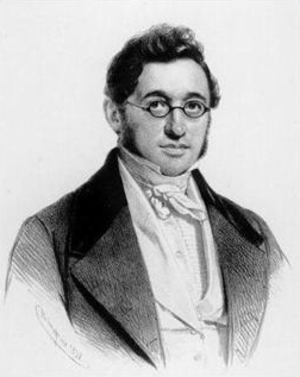
Portrait de Guillaume Van Volxem, bourgmestre de Bruxelles
Guillaume-Hippolyte Van Volxem, né à Bruxelles le 13 février 1791 et mort le 17 avril 1868 dans cette même ville, est un homme politique belge, de tendance libérale.